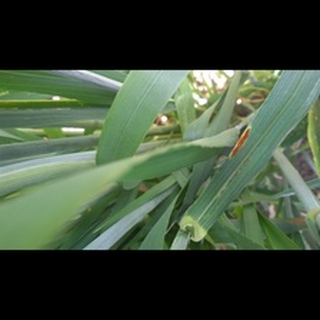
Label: wheat_black_rust